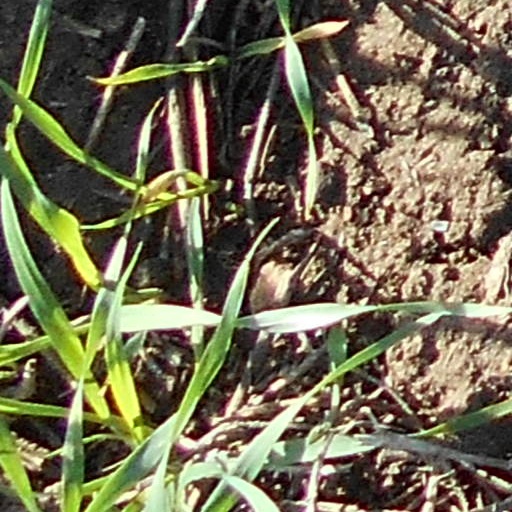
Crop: wheat